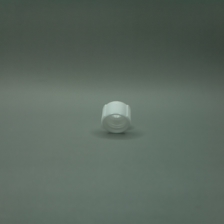
Color: white/transparent
Cap type: flip-top cap